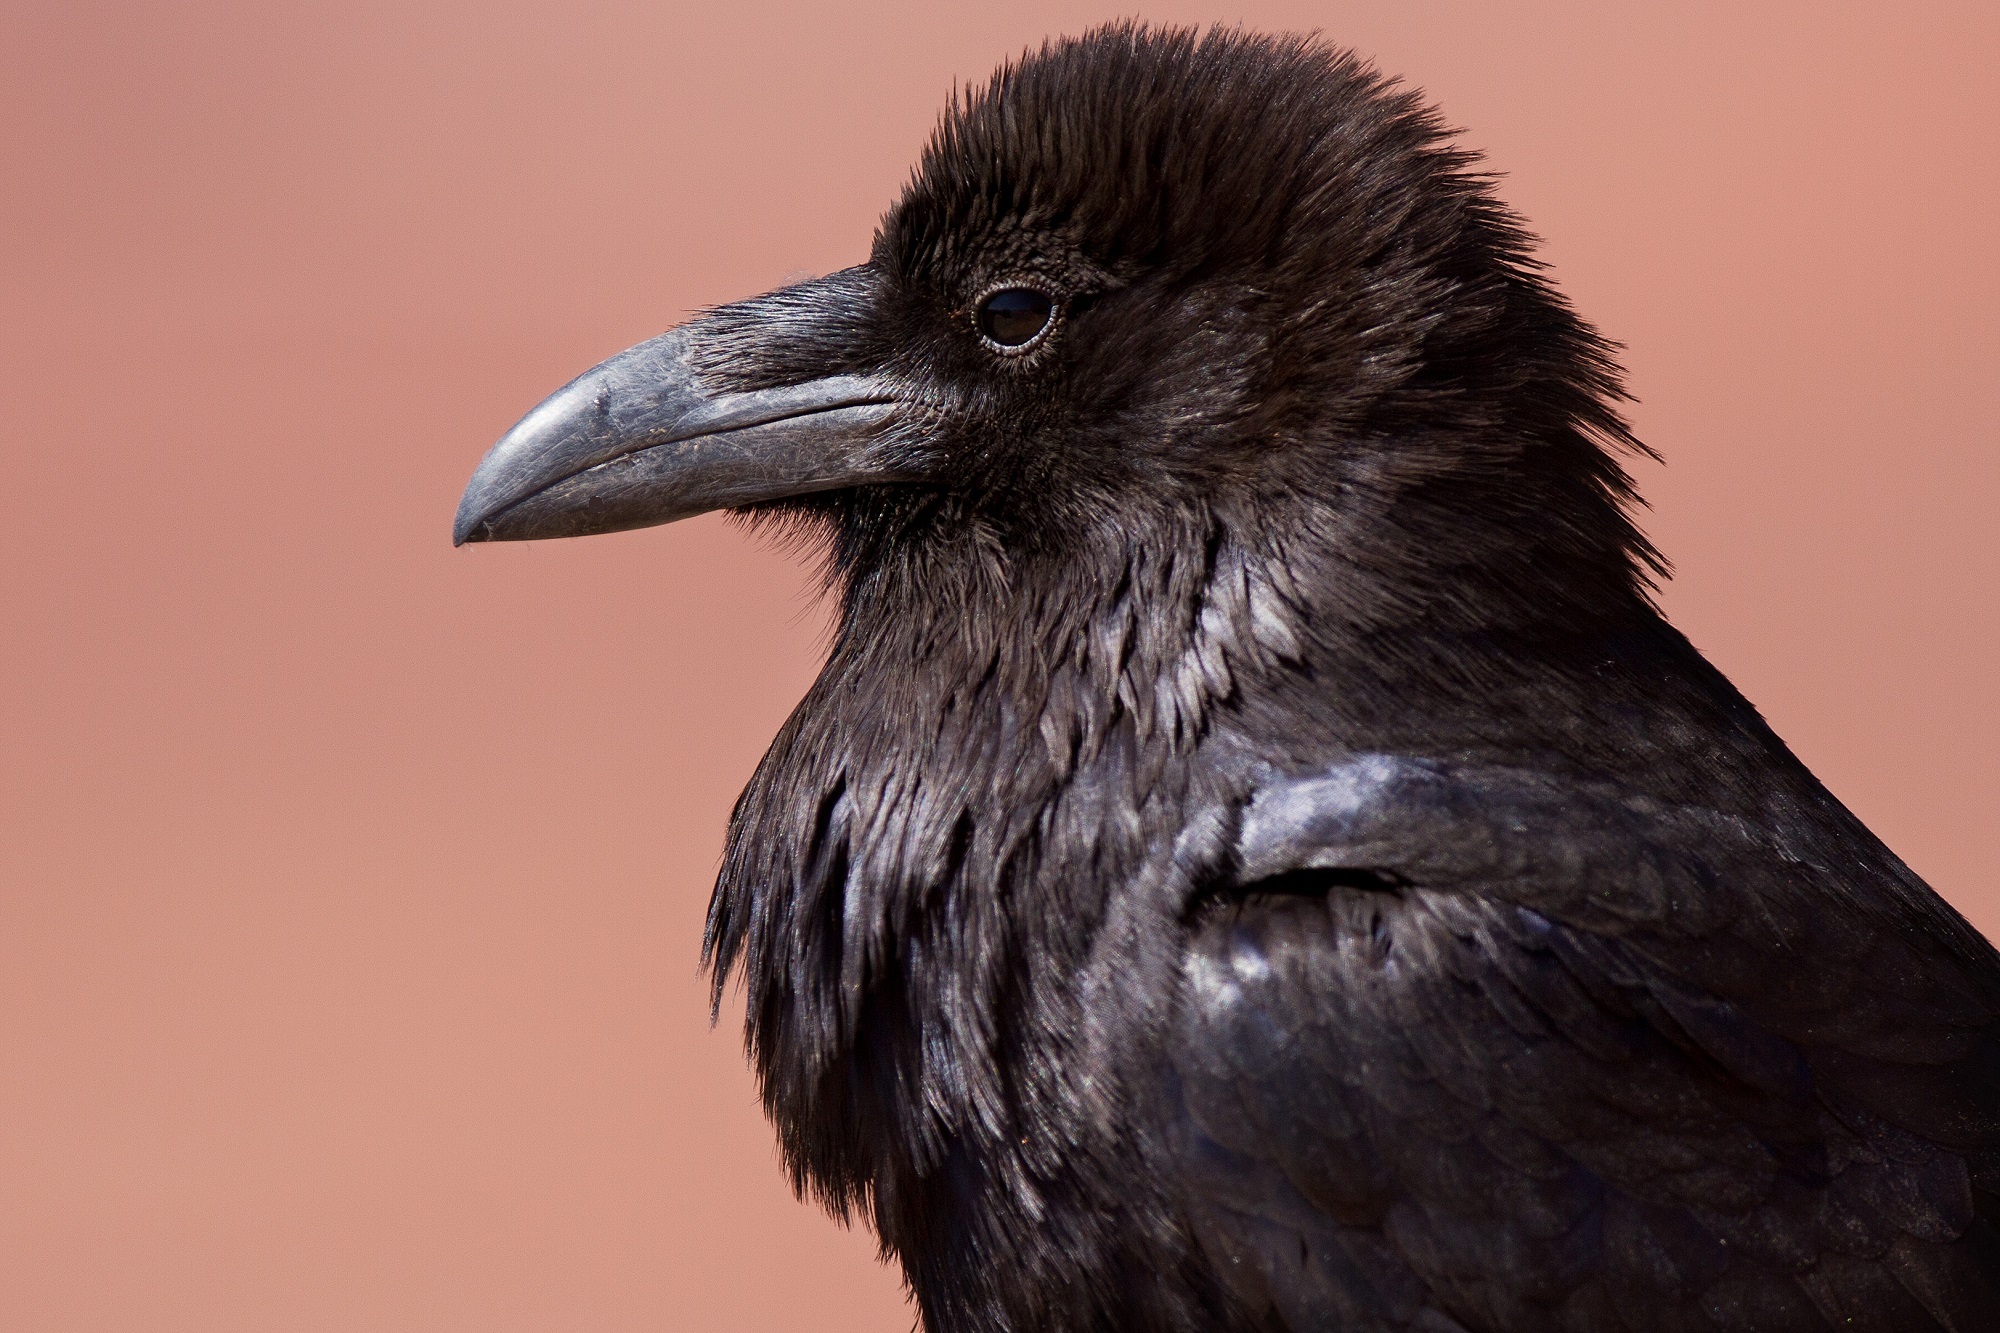
nature, bird, wing, spooky, profile, dark, wildlife, portrait, beak, black, feather, fauna, crow, close up, rook, vertebrate, raven, blackbird, corvus, american crow, perching bird, crow like bird